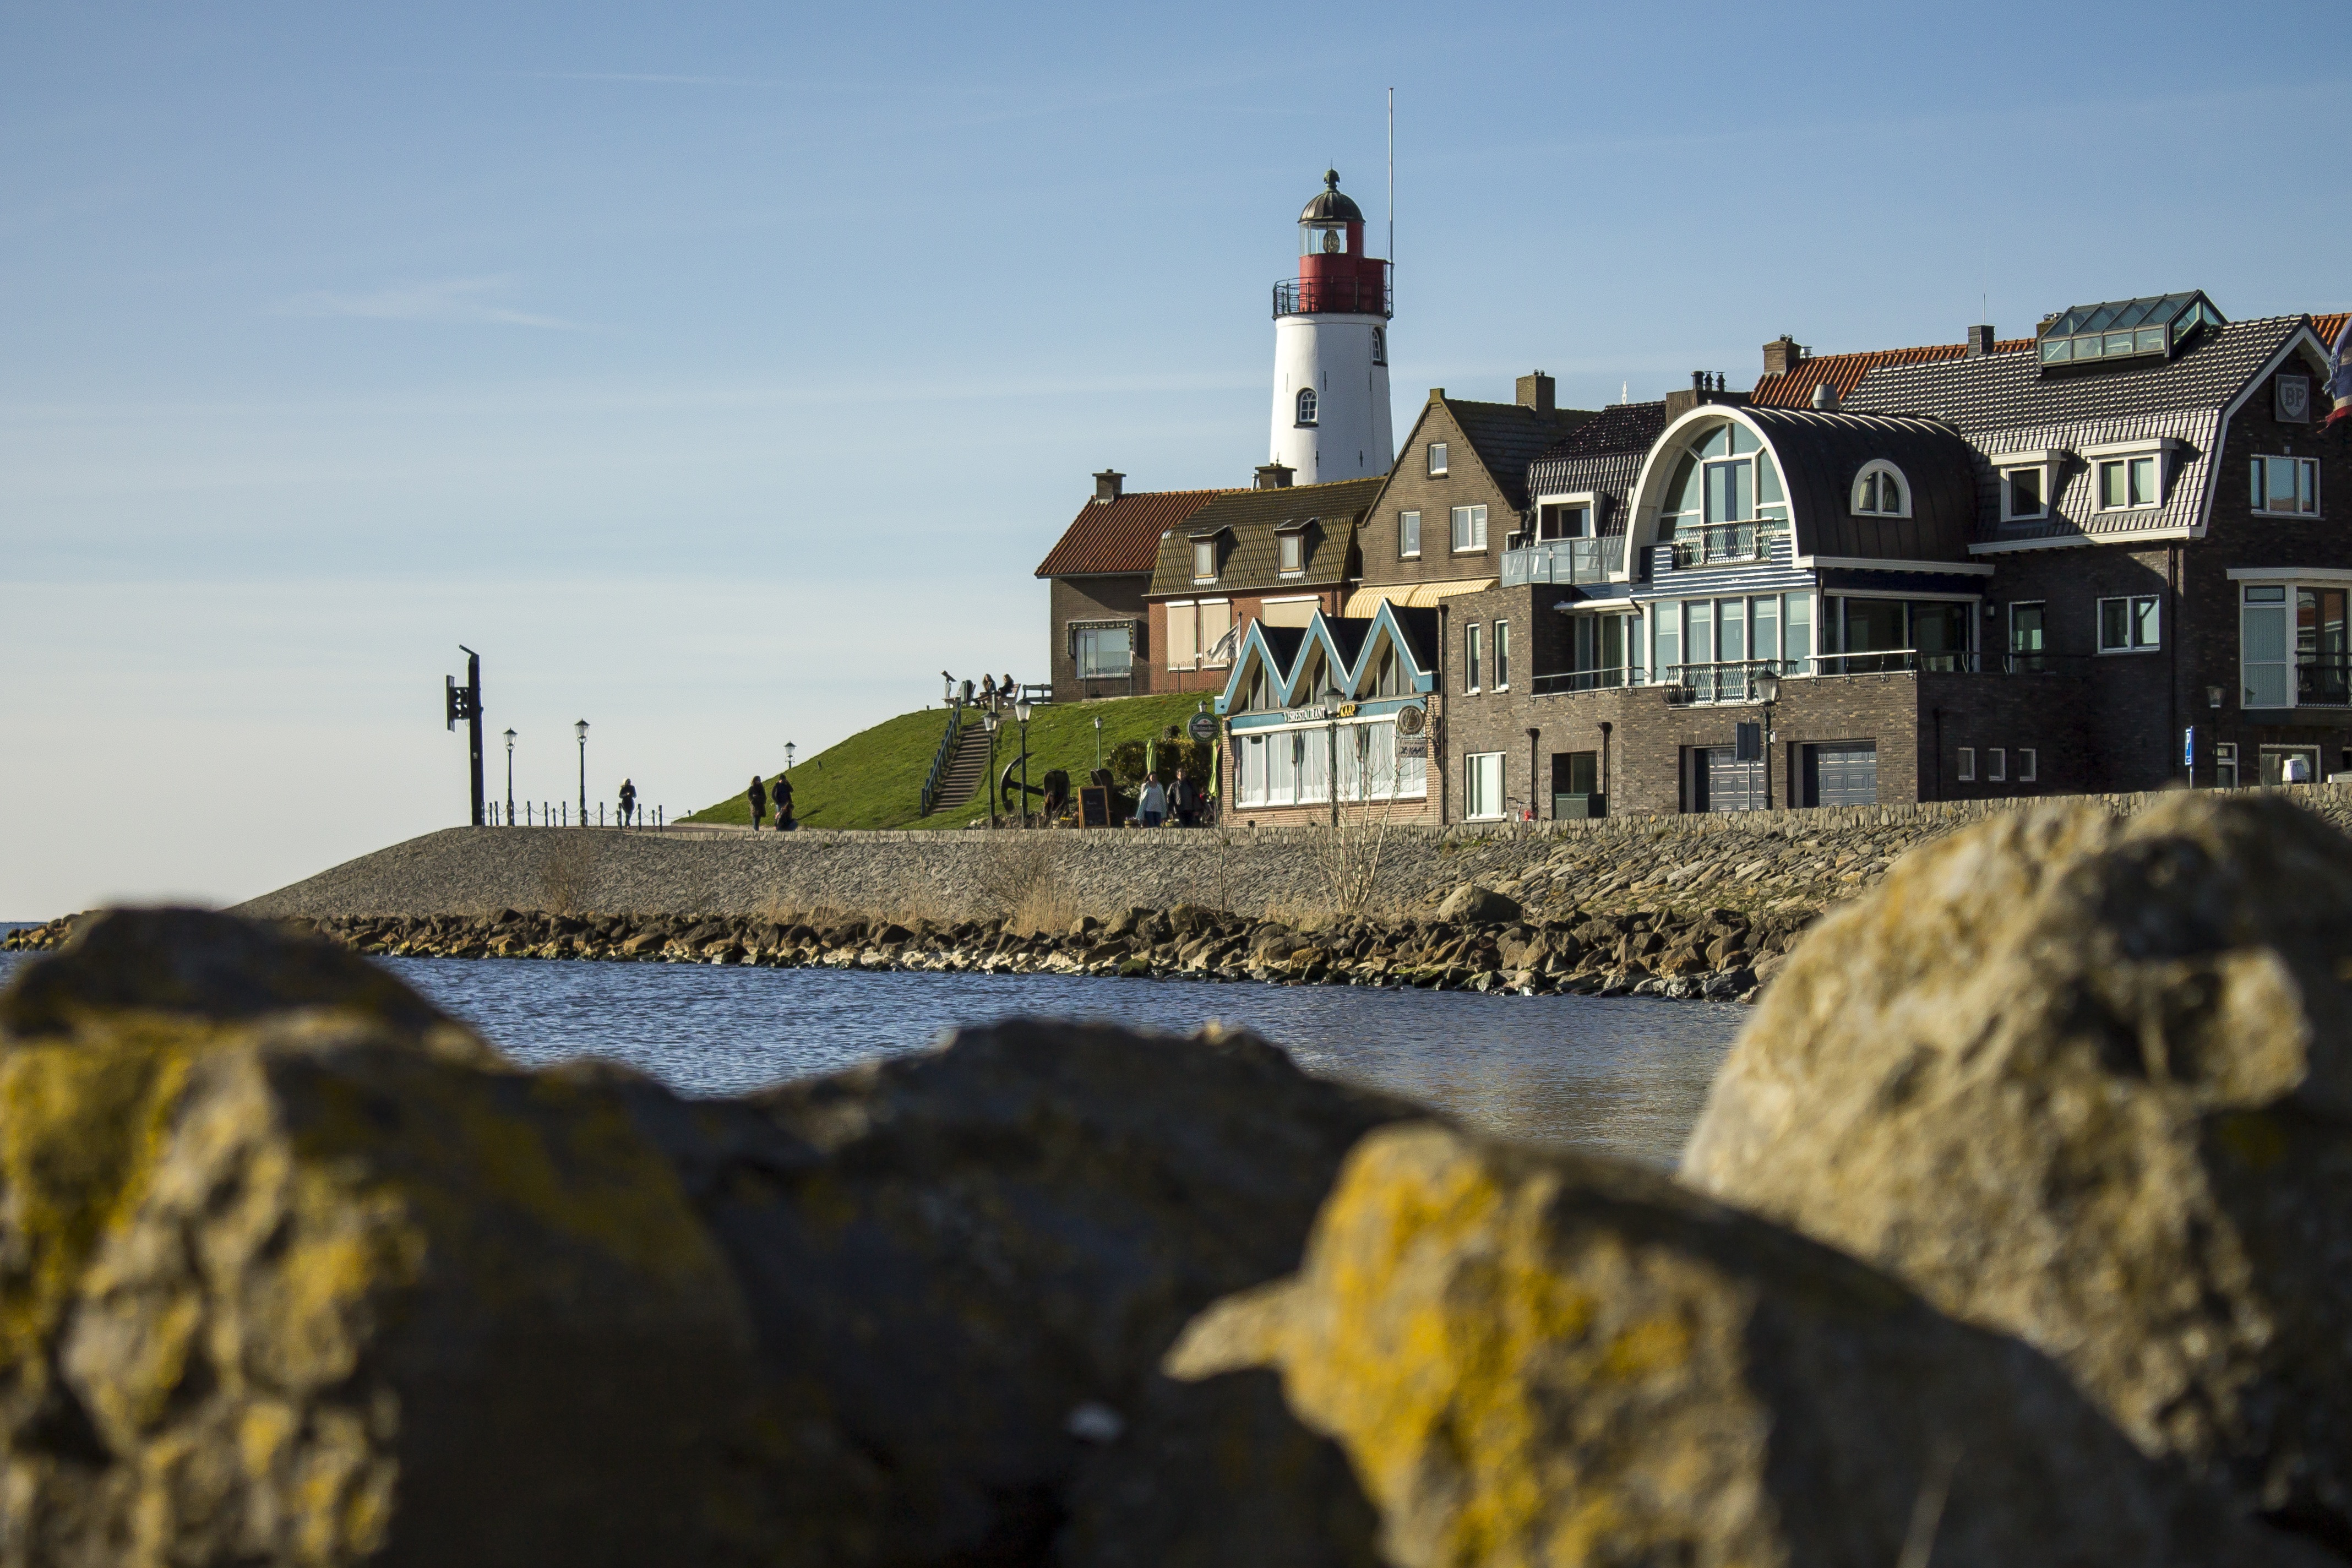
sea, coast, water, nature, rock, lighthouse, chateau, river, stone, village, cliff, reflection, tower, island, castle, landmark, fortification, tourism, terrain, waterway, rocks, stones, netherlands, urk